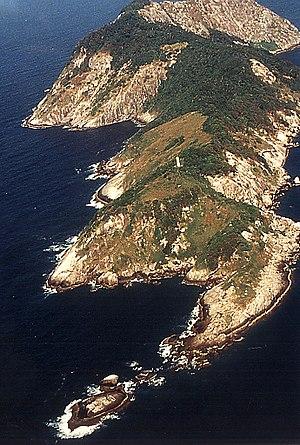
L’île de Queimade Grande est une ile brésilienne qui se situe à environ 35 kilomètres du littoral de l'État de São Paulo, dans la municipalité d'Itanhaém, non loin de la ville de Santos. Elle est inhabitée et son accès est strictement réservé aux scientifiques de l'Institut Butantan d'herpétologie.